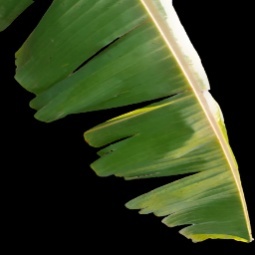
Label: Boron